Thalikkulanathar Temple, Thanjavur

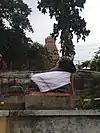
Bali peetam and Nandhi, At the background, the vimana of the Brihadisvara Temple

The temple is found in the middle of the tank. The shrine of the deity could be seen from the bank of the tank. Earlier there was no bali peetam and nandhi. This temple is also known as Sivalingaswamy temple. The Kumbhabhishekham of the temple was held on 10 November 2019. Now bali peetam and nandhi were set up.